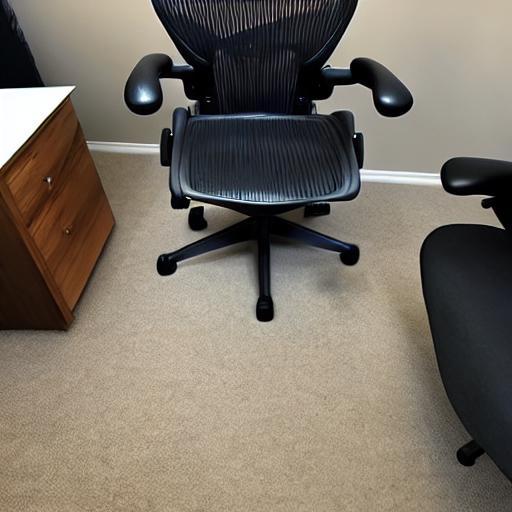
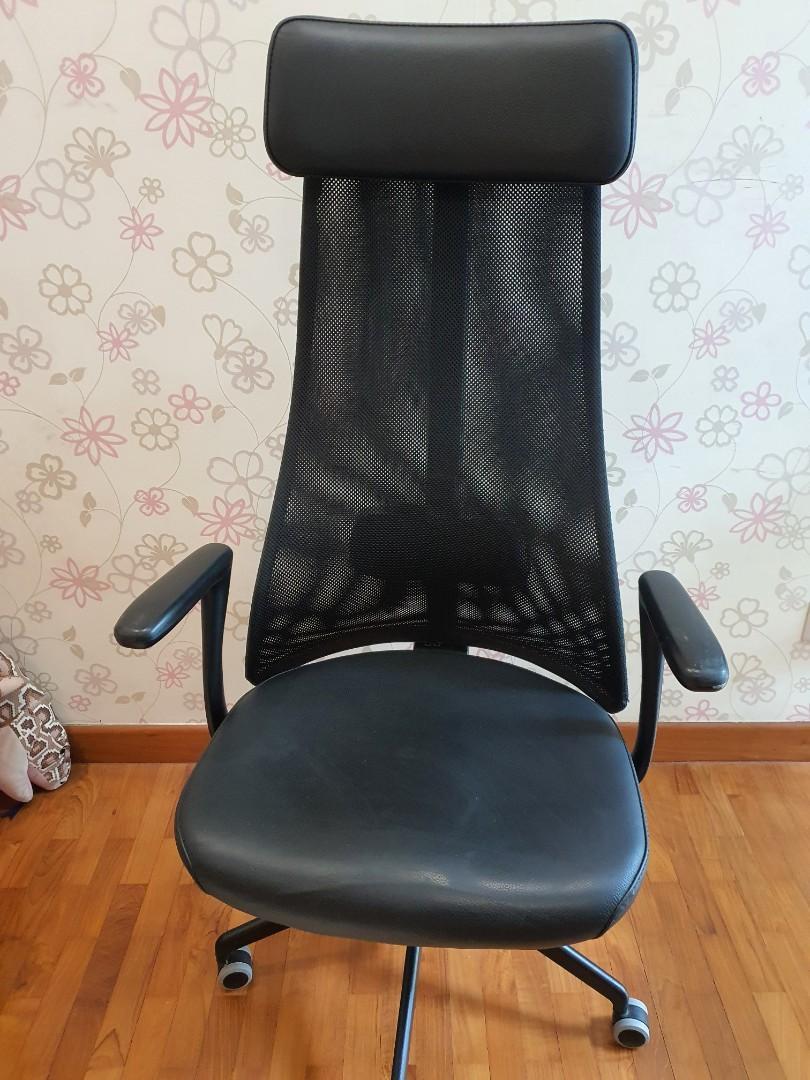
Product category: items_chair
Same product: no